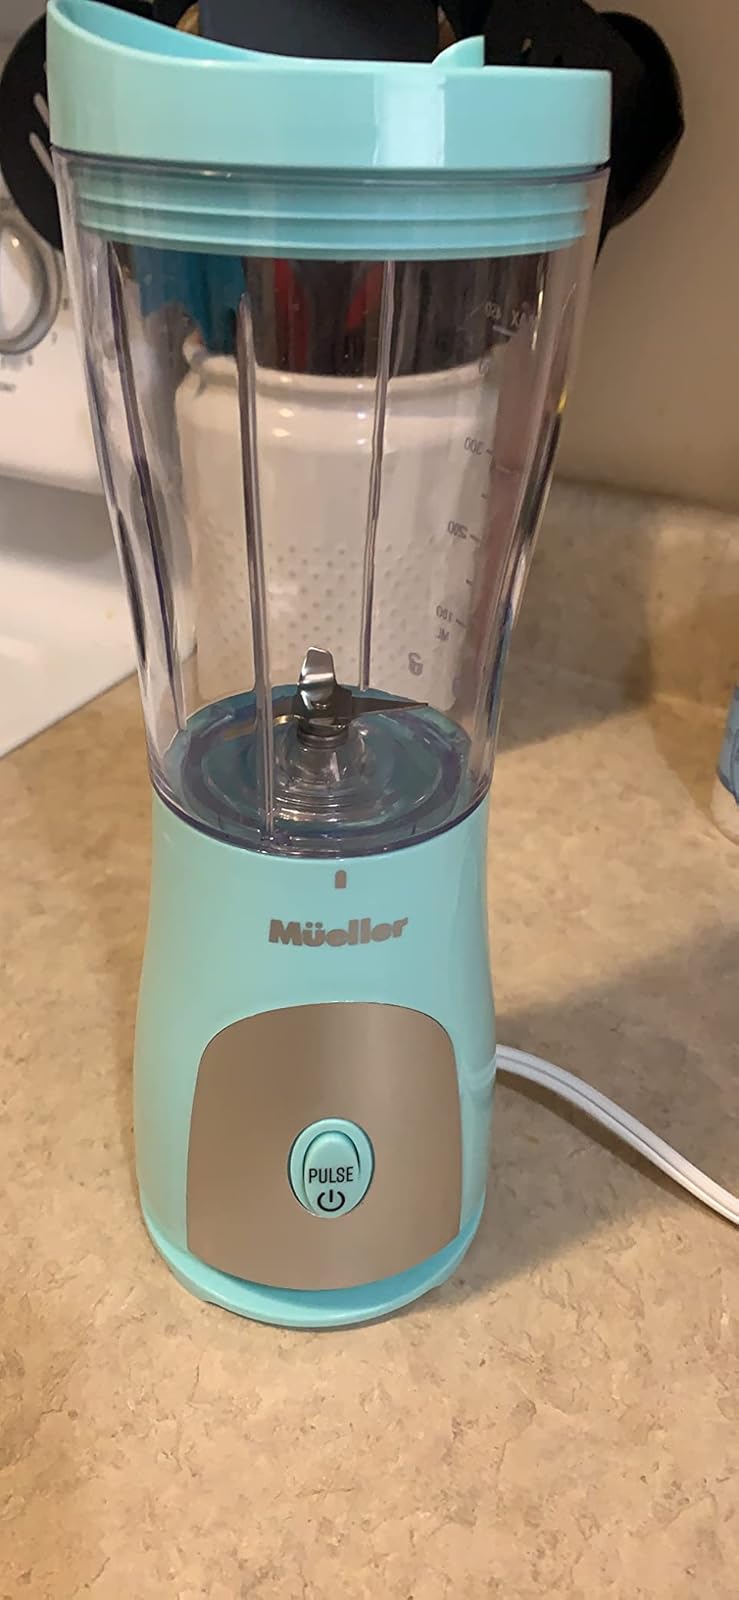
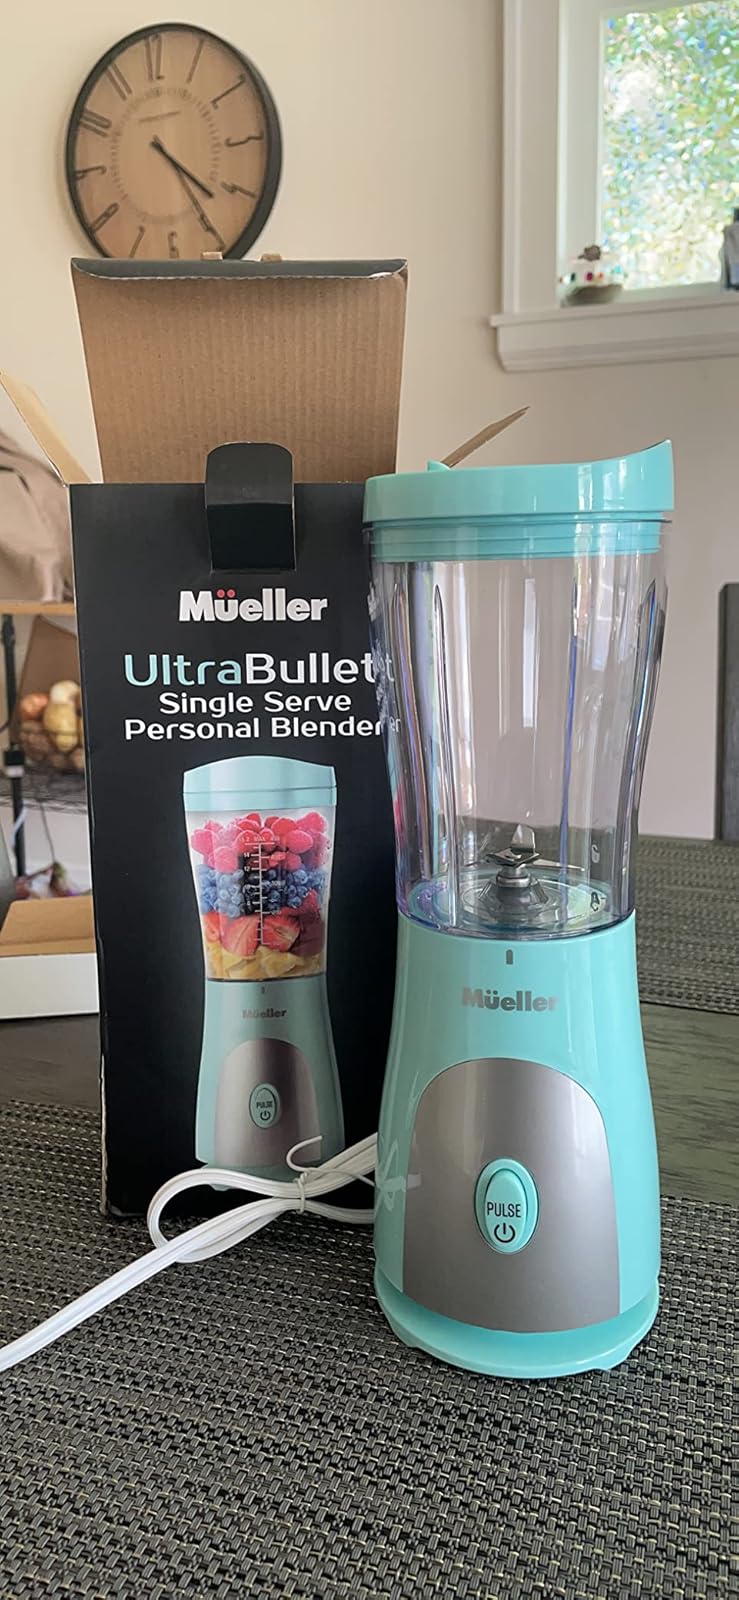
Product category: items_blender
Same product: yes